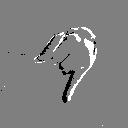
ASL letter: j